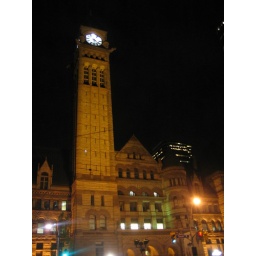
Some big clock tower in Toronto